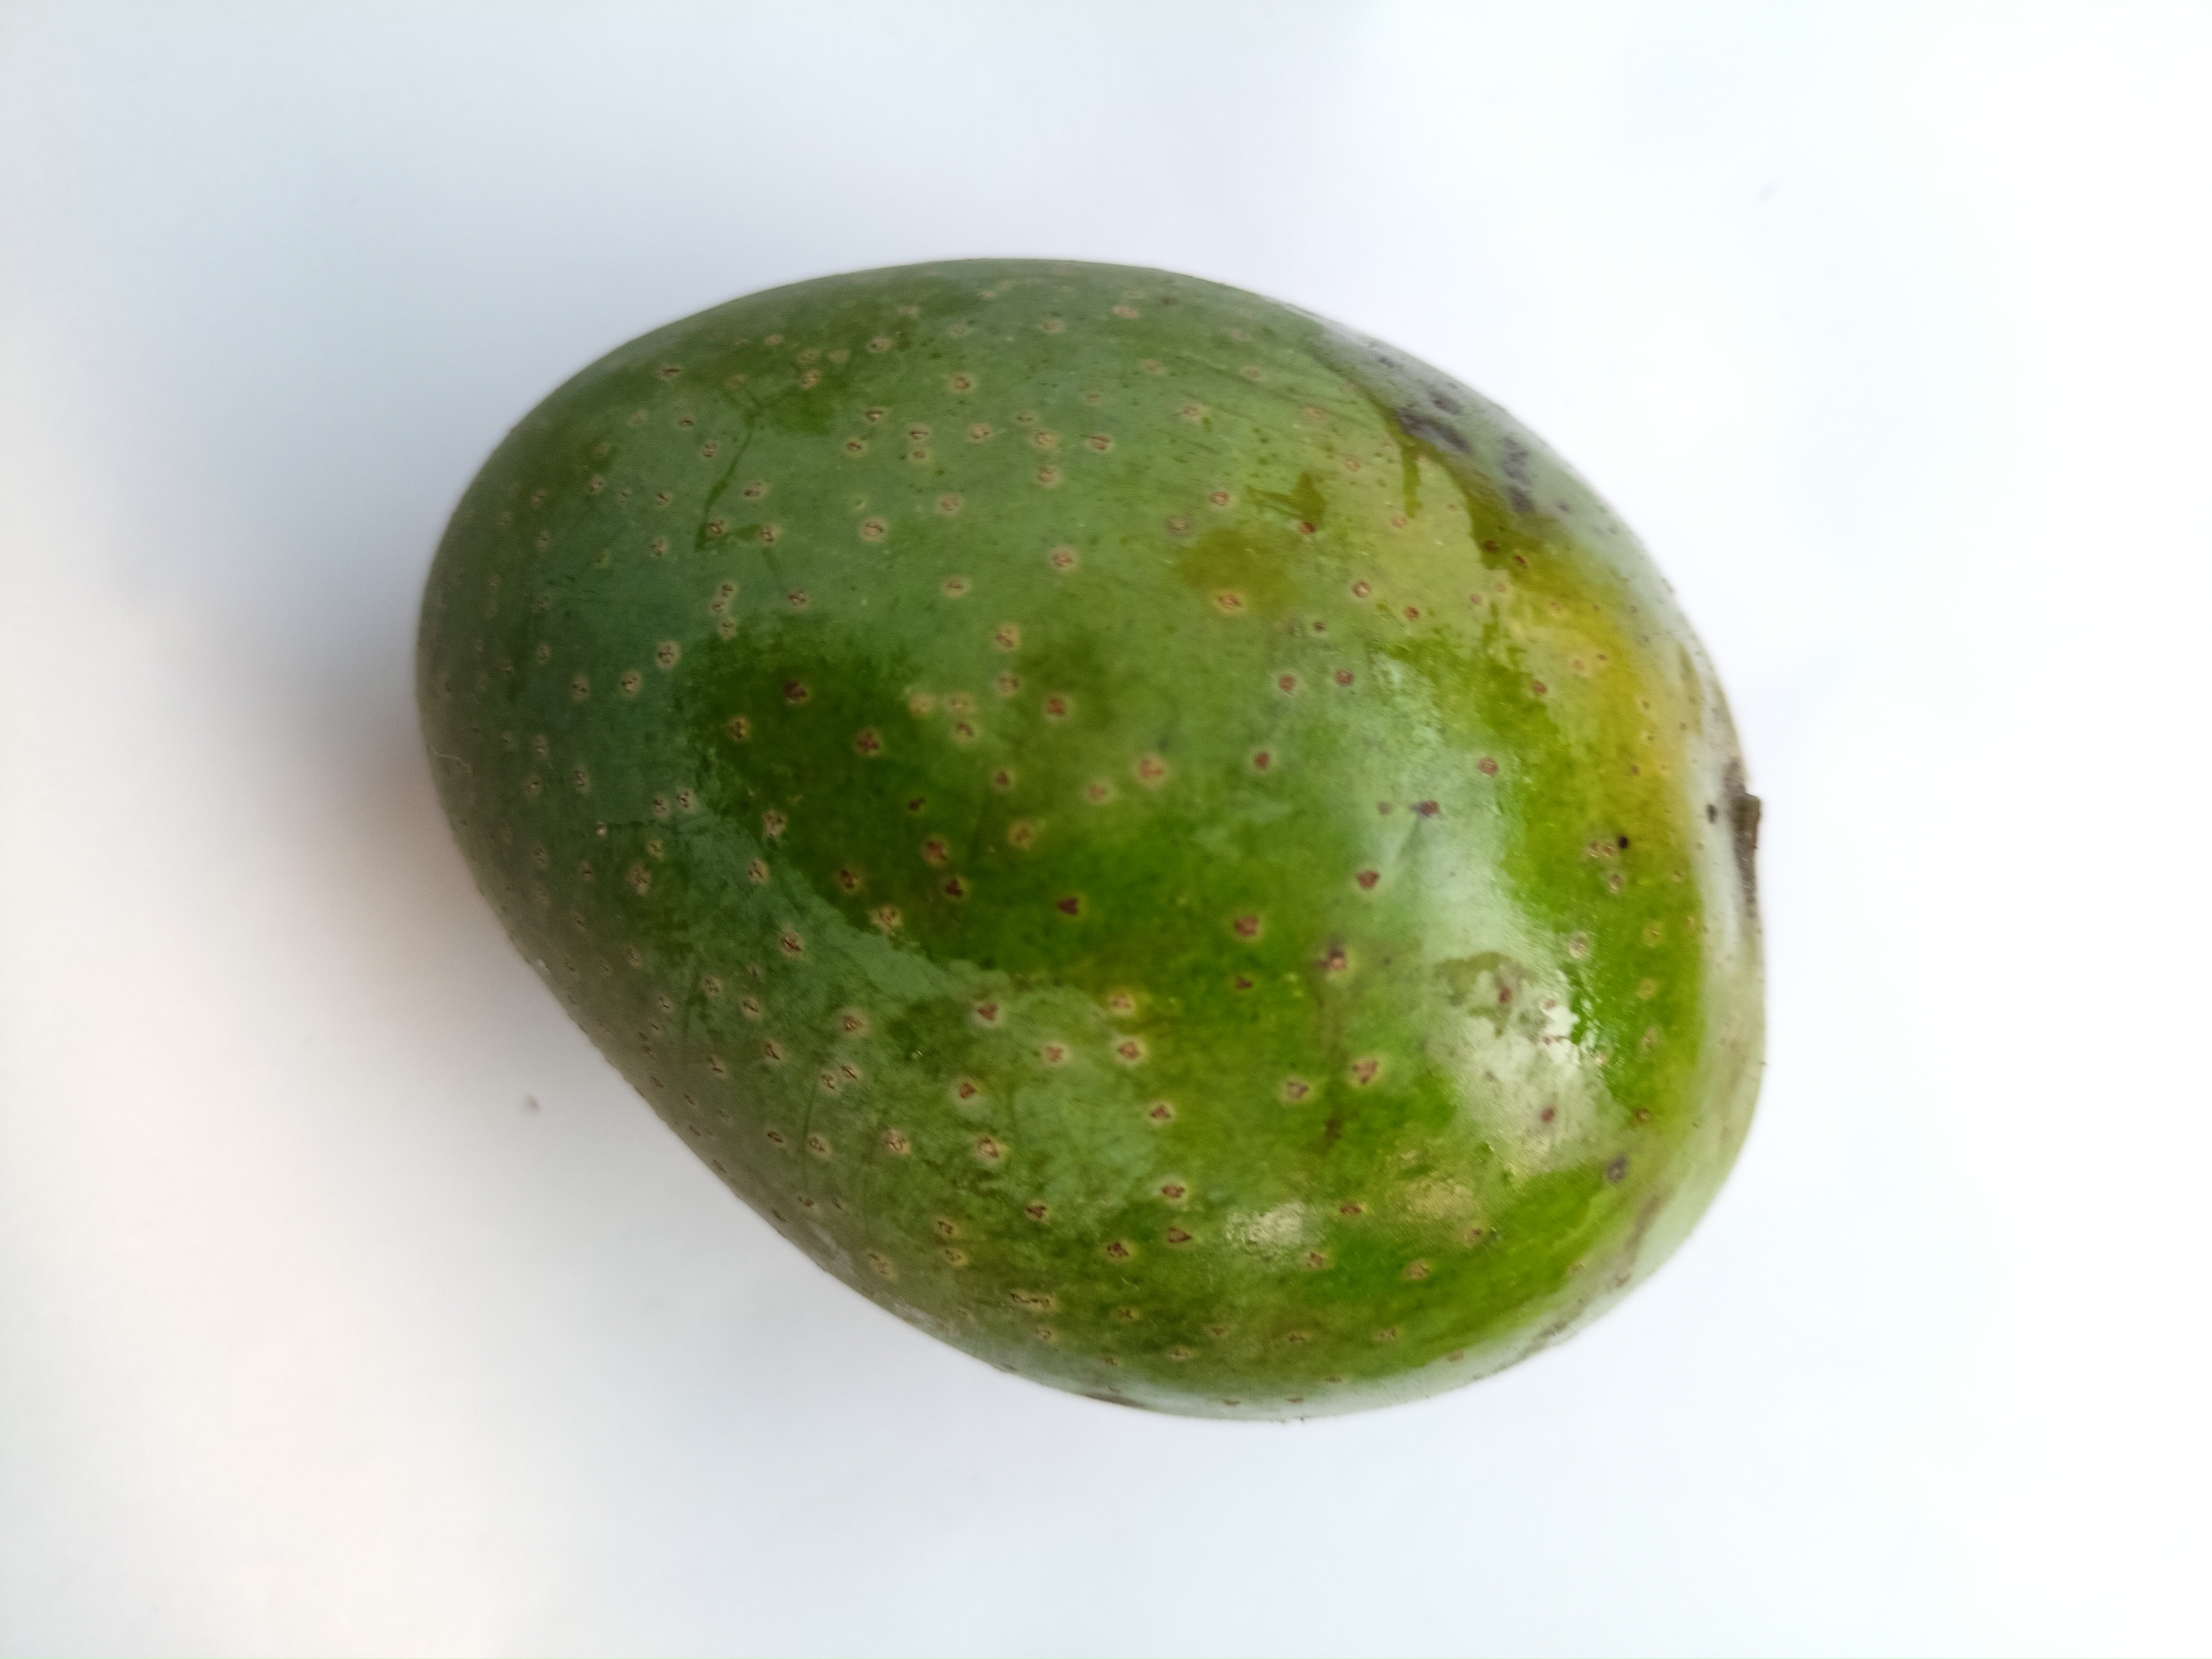
Mango variety: GopalBhog